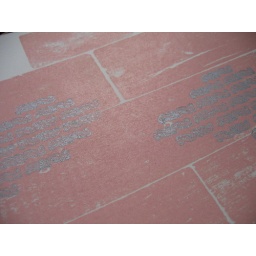
cloud series in pink : detail